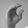
ASL letter: C